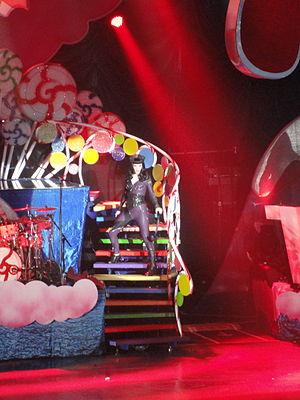
"Circle the Drain est une chanson de la chanteuse américaine Katy Perry, issue de son troisième album studio, Teenage Dream. Elle a été écrite par Perry, Christopher ""Tricky"" Stewart et Monte Neuble. Après sa publication, plusieurs médias rapportèrent que l'artiste avait été inspirée par son ancienne relation avec Travie McCoy pour écrire cette chanson. Les critiques se sont trouvées relativement mixtes concernant la piste, car d'un côté quelques-uns ont trouvé que Perry se trouve être dans une position assez « hypocrite », étant donné le contenu d'autres chansons de l'album. Et de l'autre côté, d'autres critiques ont trouvé agréable de voir ici une autre facette de la chanteuse.